Georgia Tech Campus Recreation Center

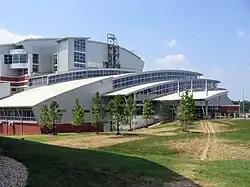
The front of Georgia Tech's Campus Recreation Center

The Georgia Tech Campus Recreation Center (abbreviated CRC, formerly known as the Georgia Tech Aquatic Center and the Georgia Tech Student Athletic Center) is part of the Georgia Tech campus.